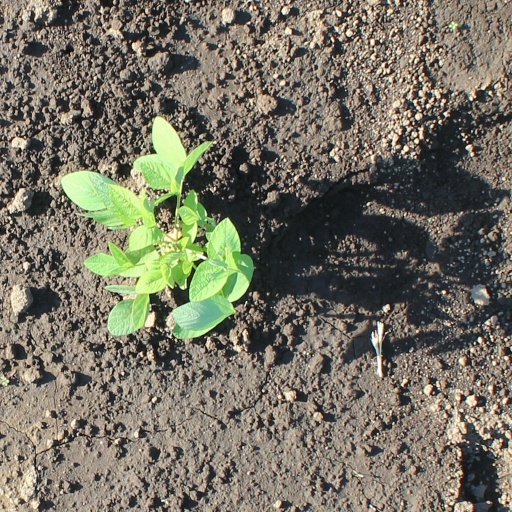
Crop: soybean